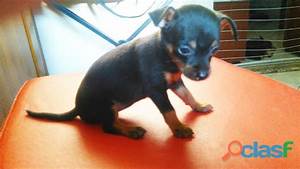
Label: cane